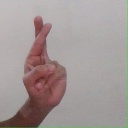
अक्षर: र